Maggie Savoy

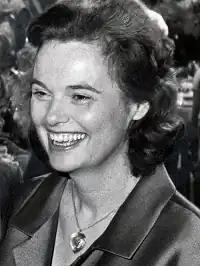

Margaret Ann Savoy Pitts Bellows (February 14, 1917 – December 19, 1970) was an American newspaper editor. She was the women's editor for the "Phoenix Gazette" between 1947 and 1959, and then spent five years at "The Arizona Republic". She moved to New York City in 1964 following her third marriage, to fellow journalist Jim Bellows, and wrote for the Associated Press, before joining United Press International to write on its urban beat. After moving to Los Angeles in 1967, she became the women's editor for the "Los Angeles Times", writing for Section IV until it was renamed as the View in July 1970, where she profiled women including Joan Didion, Maya Angelou and Nancy Reagan.